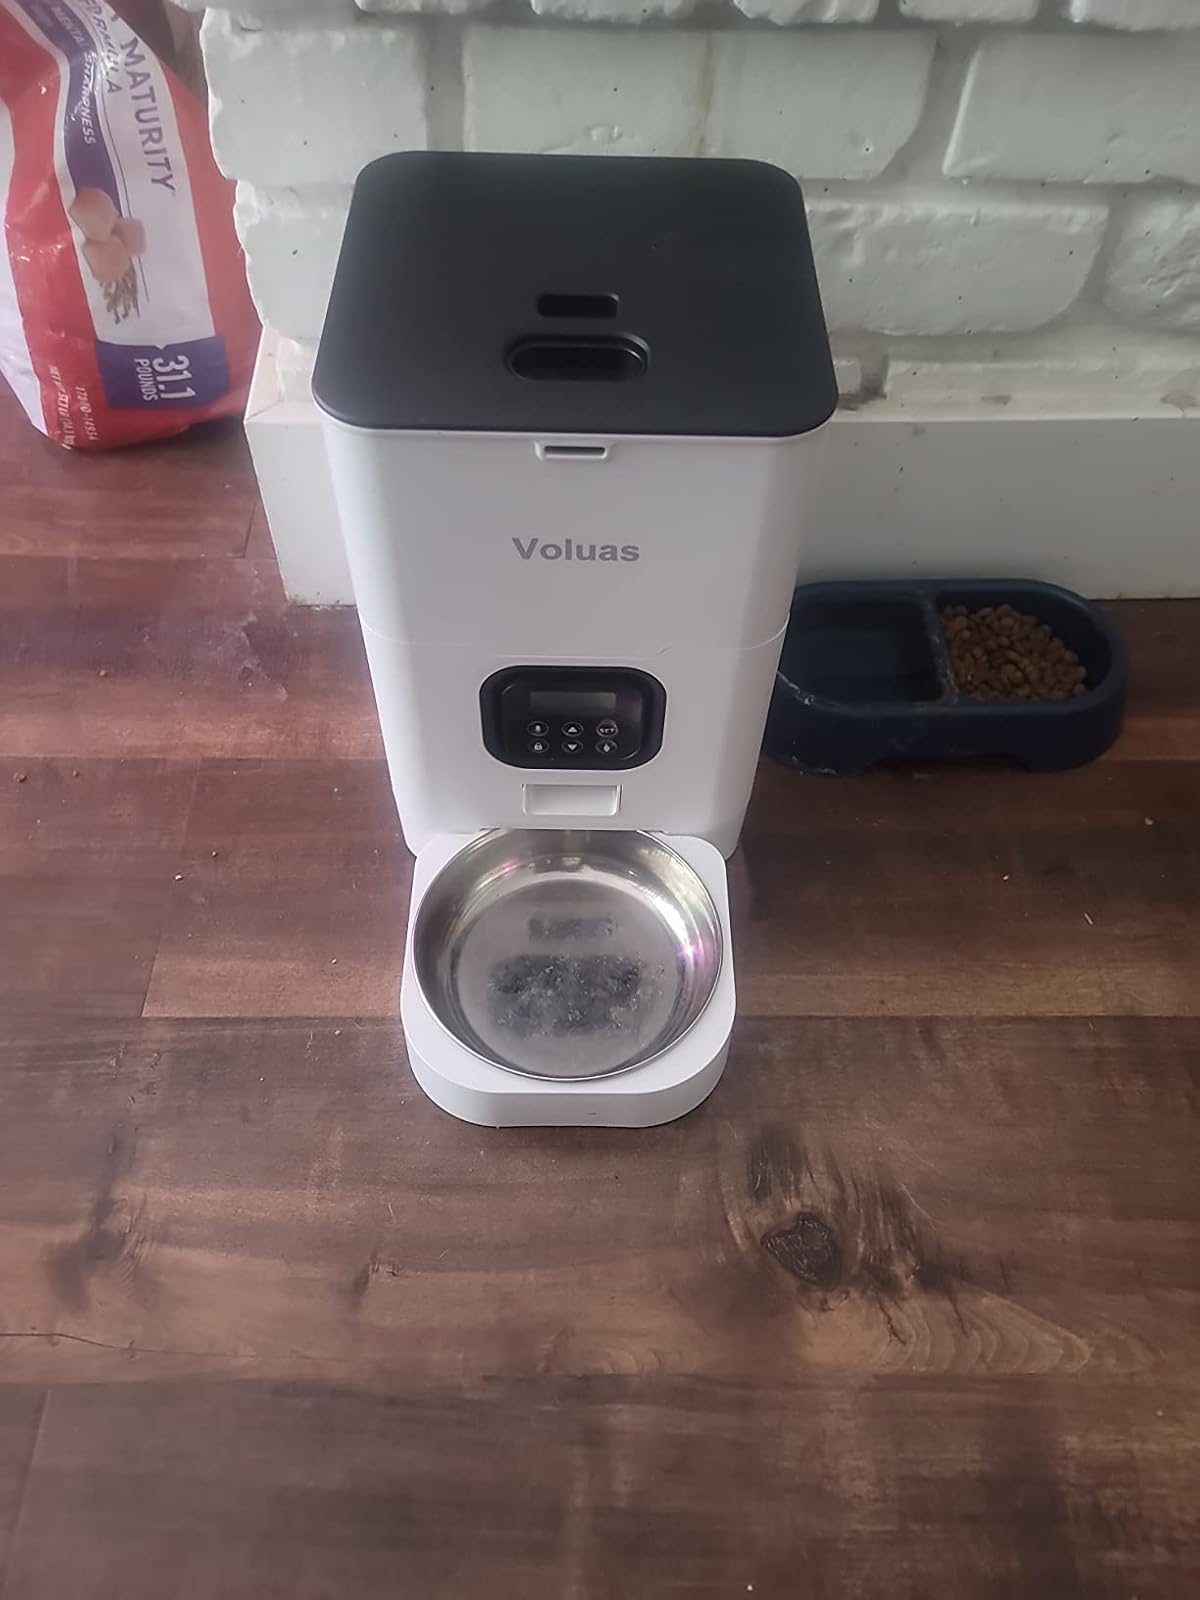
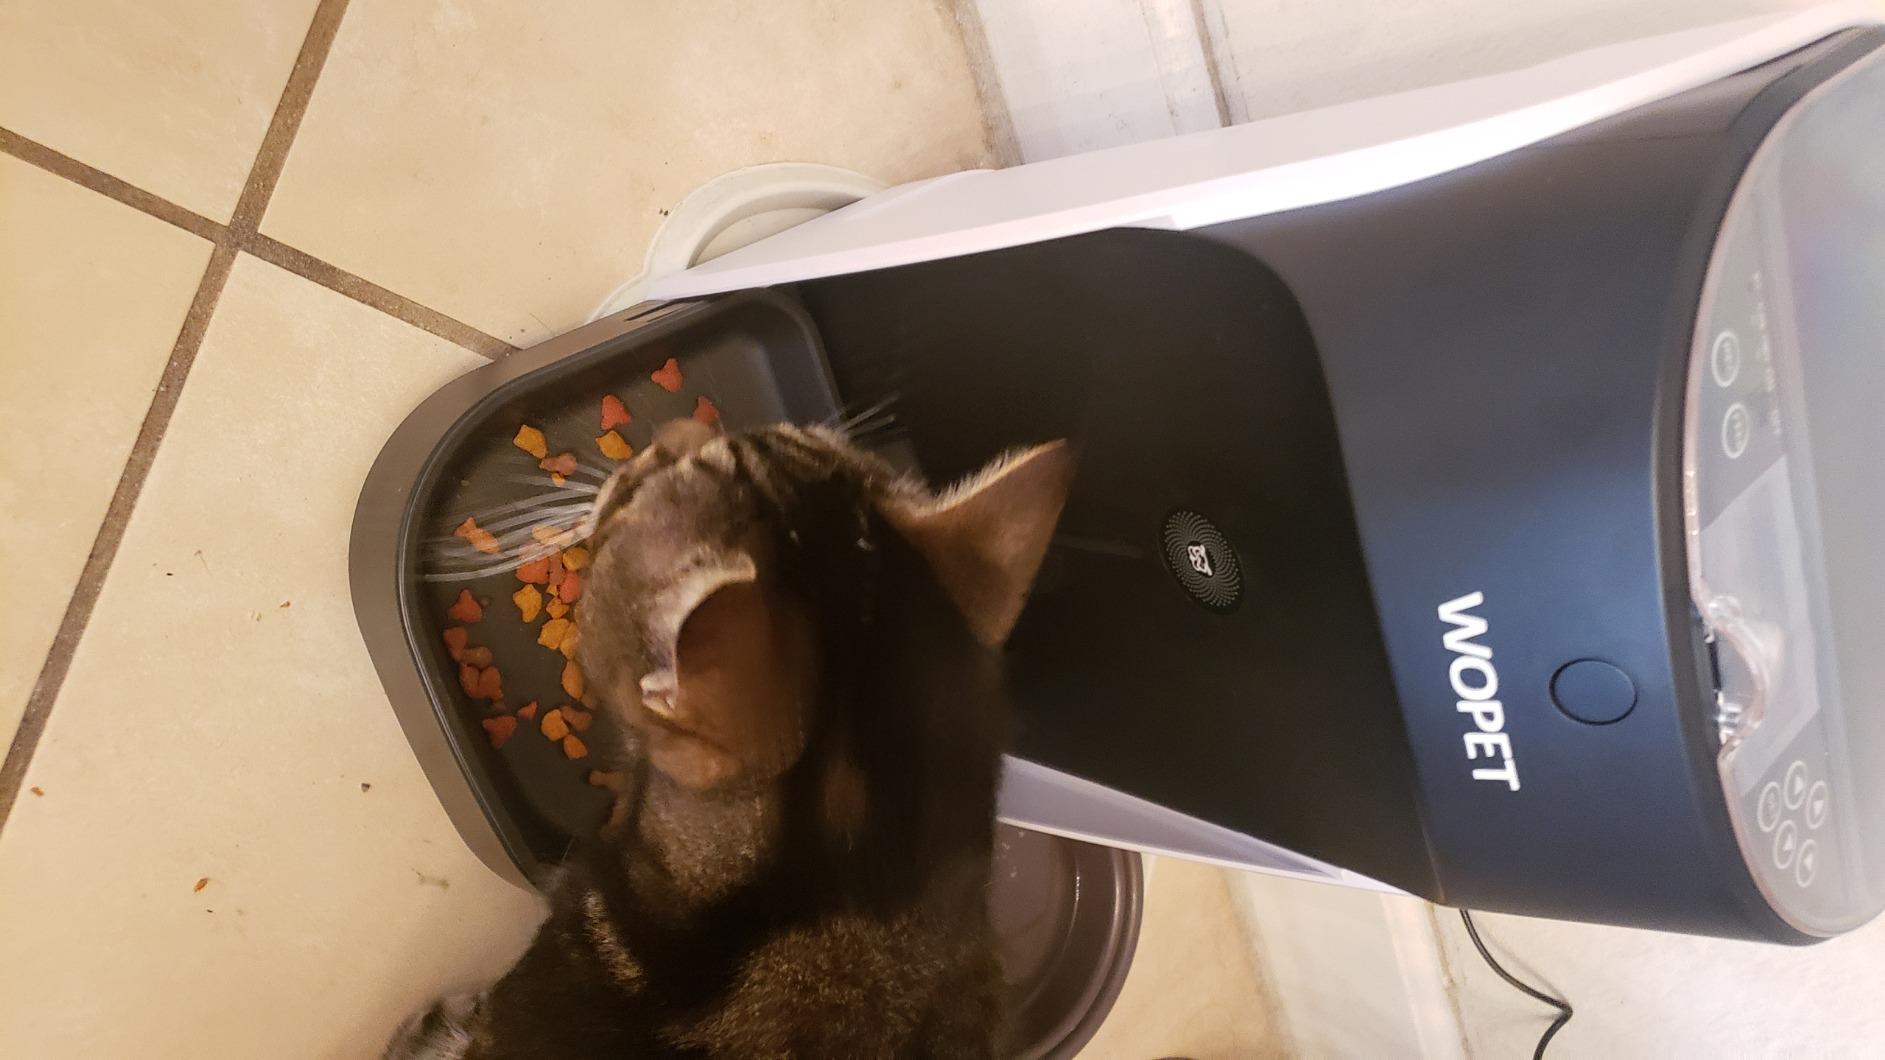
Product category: items_feeder
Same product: no